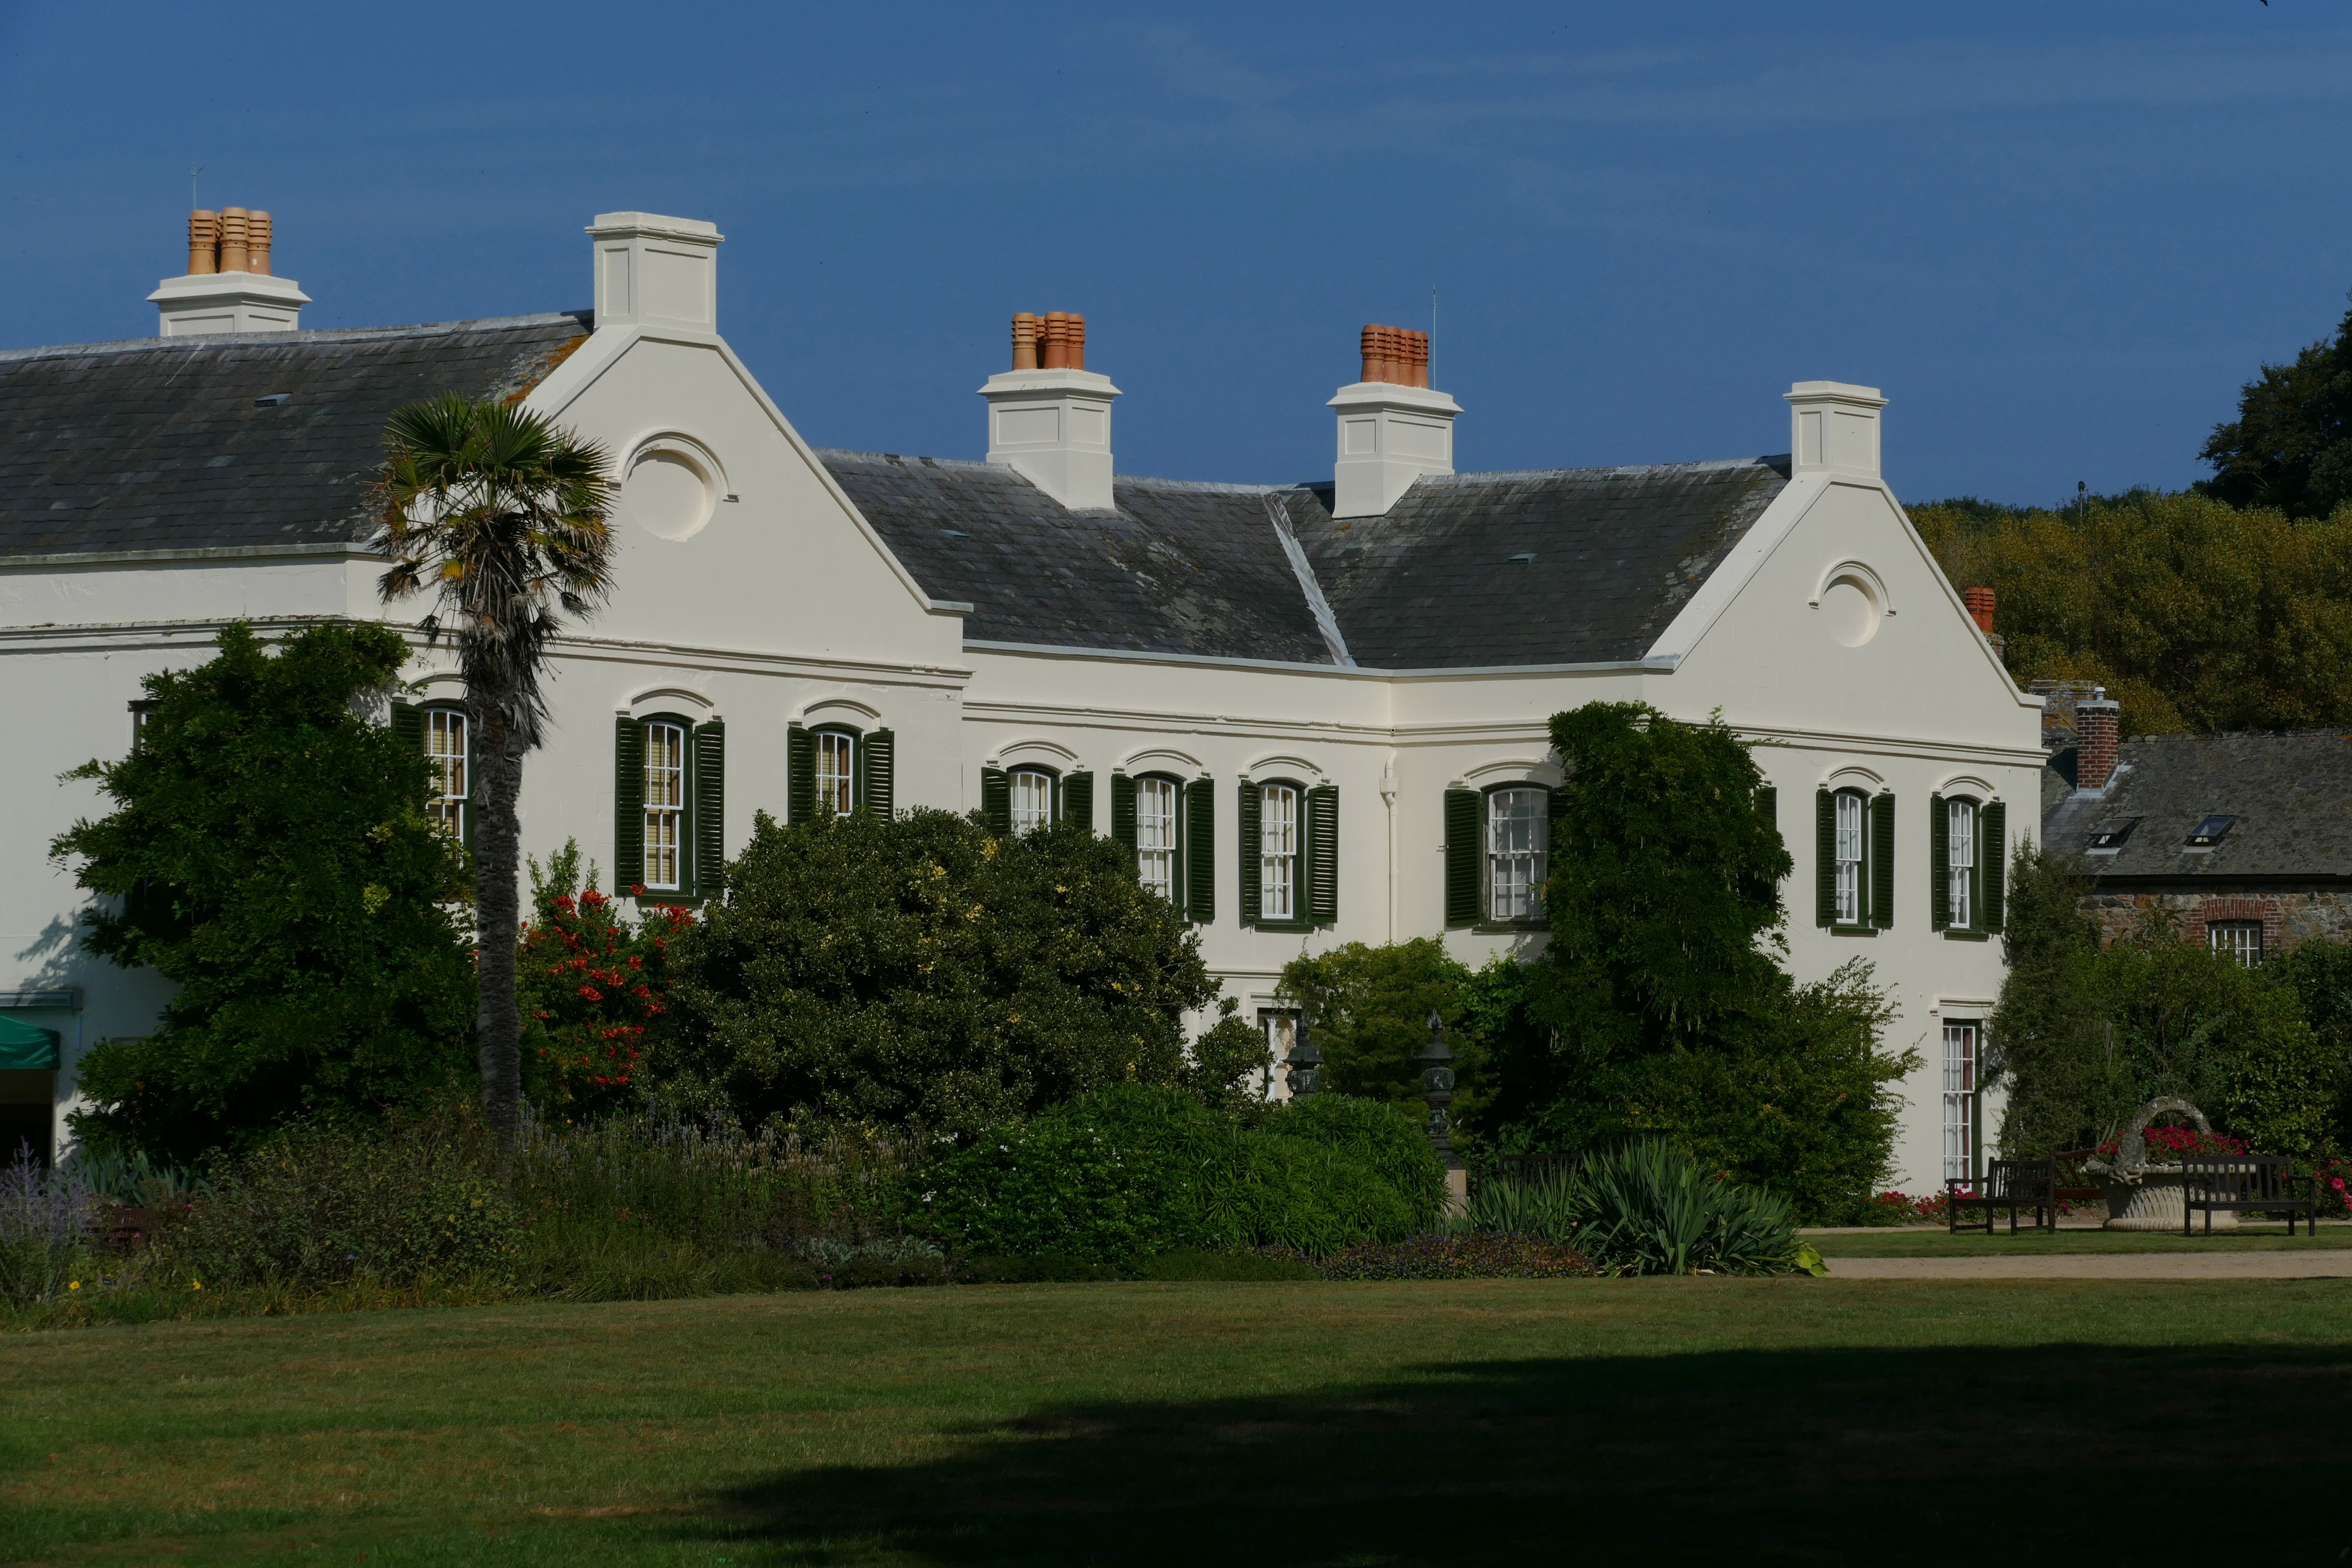
architecture, white, mansion, house, building, chateau, home, park, romantic, fireplace, church, garden, place of worship, england, monastery, estate, jersey, united kingdom, manor house, country house, stately home, channel islands, residential area